Tim Roth

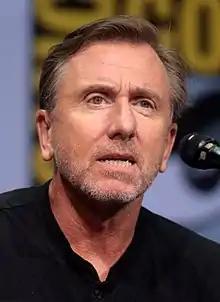
Roth at the 2017 San Diego Comic-Con

Timothy Simon Roth (born 14 May 1961) is an English actor. He was among a group of prominent British actors known as the "Brit Pack". After garnering attention in television productions "Made in Britain" (1982) and "Meantime" (1983), Roth was nominated for the BAFTA Award for Most Promising Newcomer in his theatrical film debut "The Hit" (1984). He gained further recognition for his roles in films, including "The Cook, the Thief, His Wife & Her Lover" (1989), "Vincent & Theo", and "Rosencrantz & Guildenstern Are Dead" (both 1990).